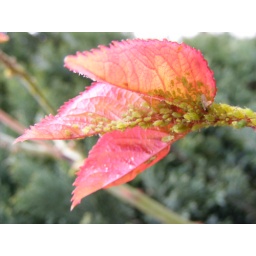
This is a poor rose bush in the garden of the house at the bus stop.... yikes!